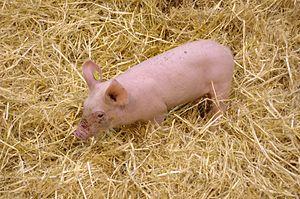
Porcelet - Salon international de l'agriculture 2009 - Paris - France - 22 février 2009.